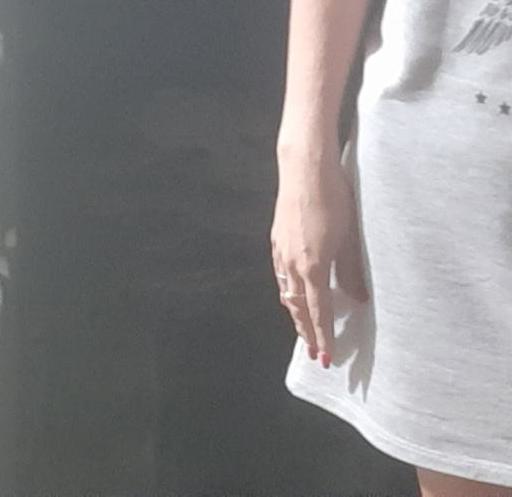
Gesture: no_gesture